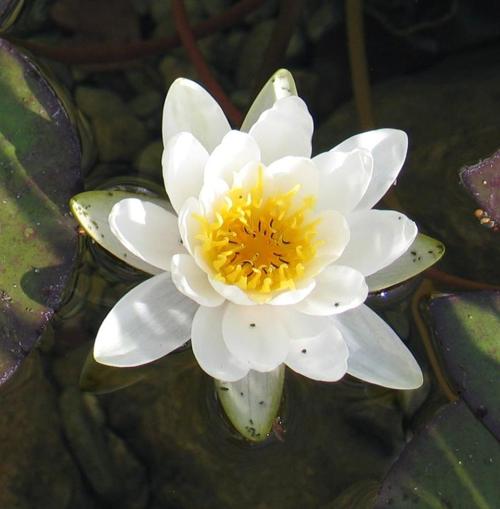
Label: water lily